Mbayá

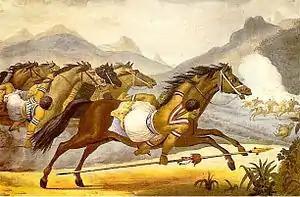
Guaycuru (probably Mbayá) at war in Brazil in the early 19th century.

The Mbayá and other Guaycuruan groups developed a horse culture, similar in many respects to that of the indigenous peoples of the Great Plains of North America. They both raided and traded with the Spanish, often making peace with one town or region while attacking another. From 1651 to 1756, the Mbayá were a severe threat to the Spanish in Paraguay, the eastern and southern bands making an uneasy peace with the Spanish in the latter year. The first moderately successful Roman Catholic mission among the Mbayá was established in 1760 east of the city of Concepción, Paraguay, thus beginning a process of absorbing them into the population of Paraguay.